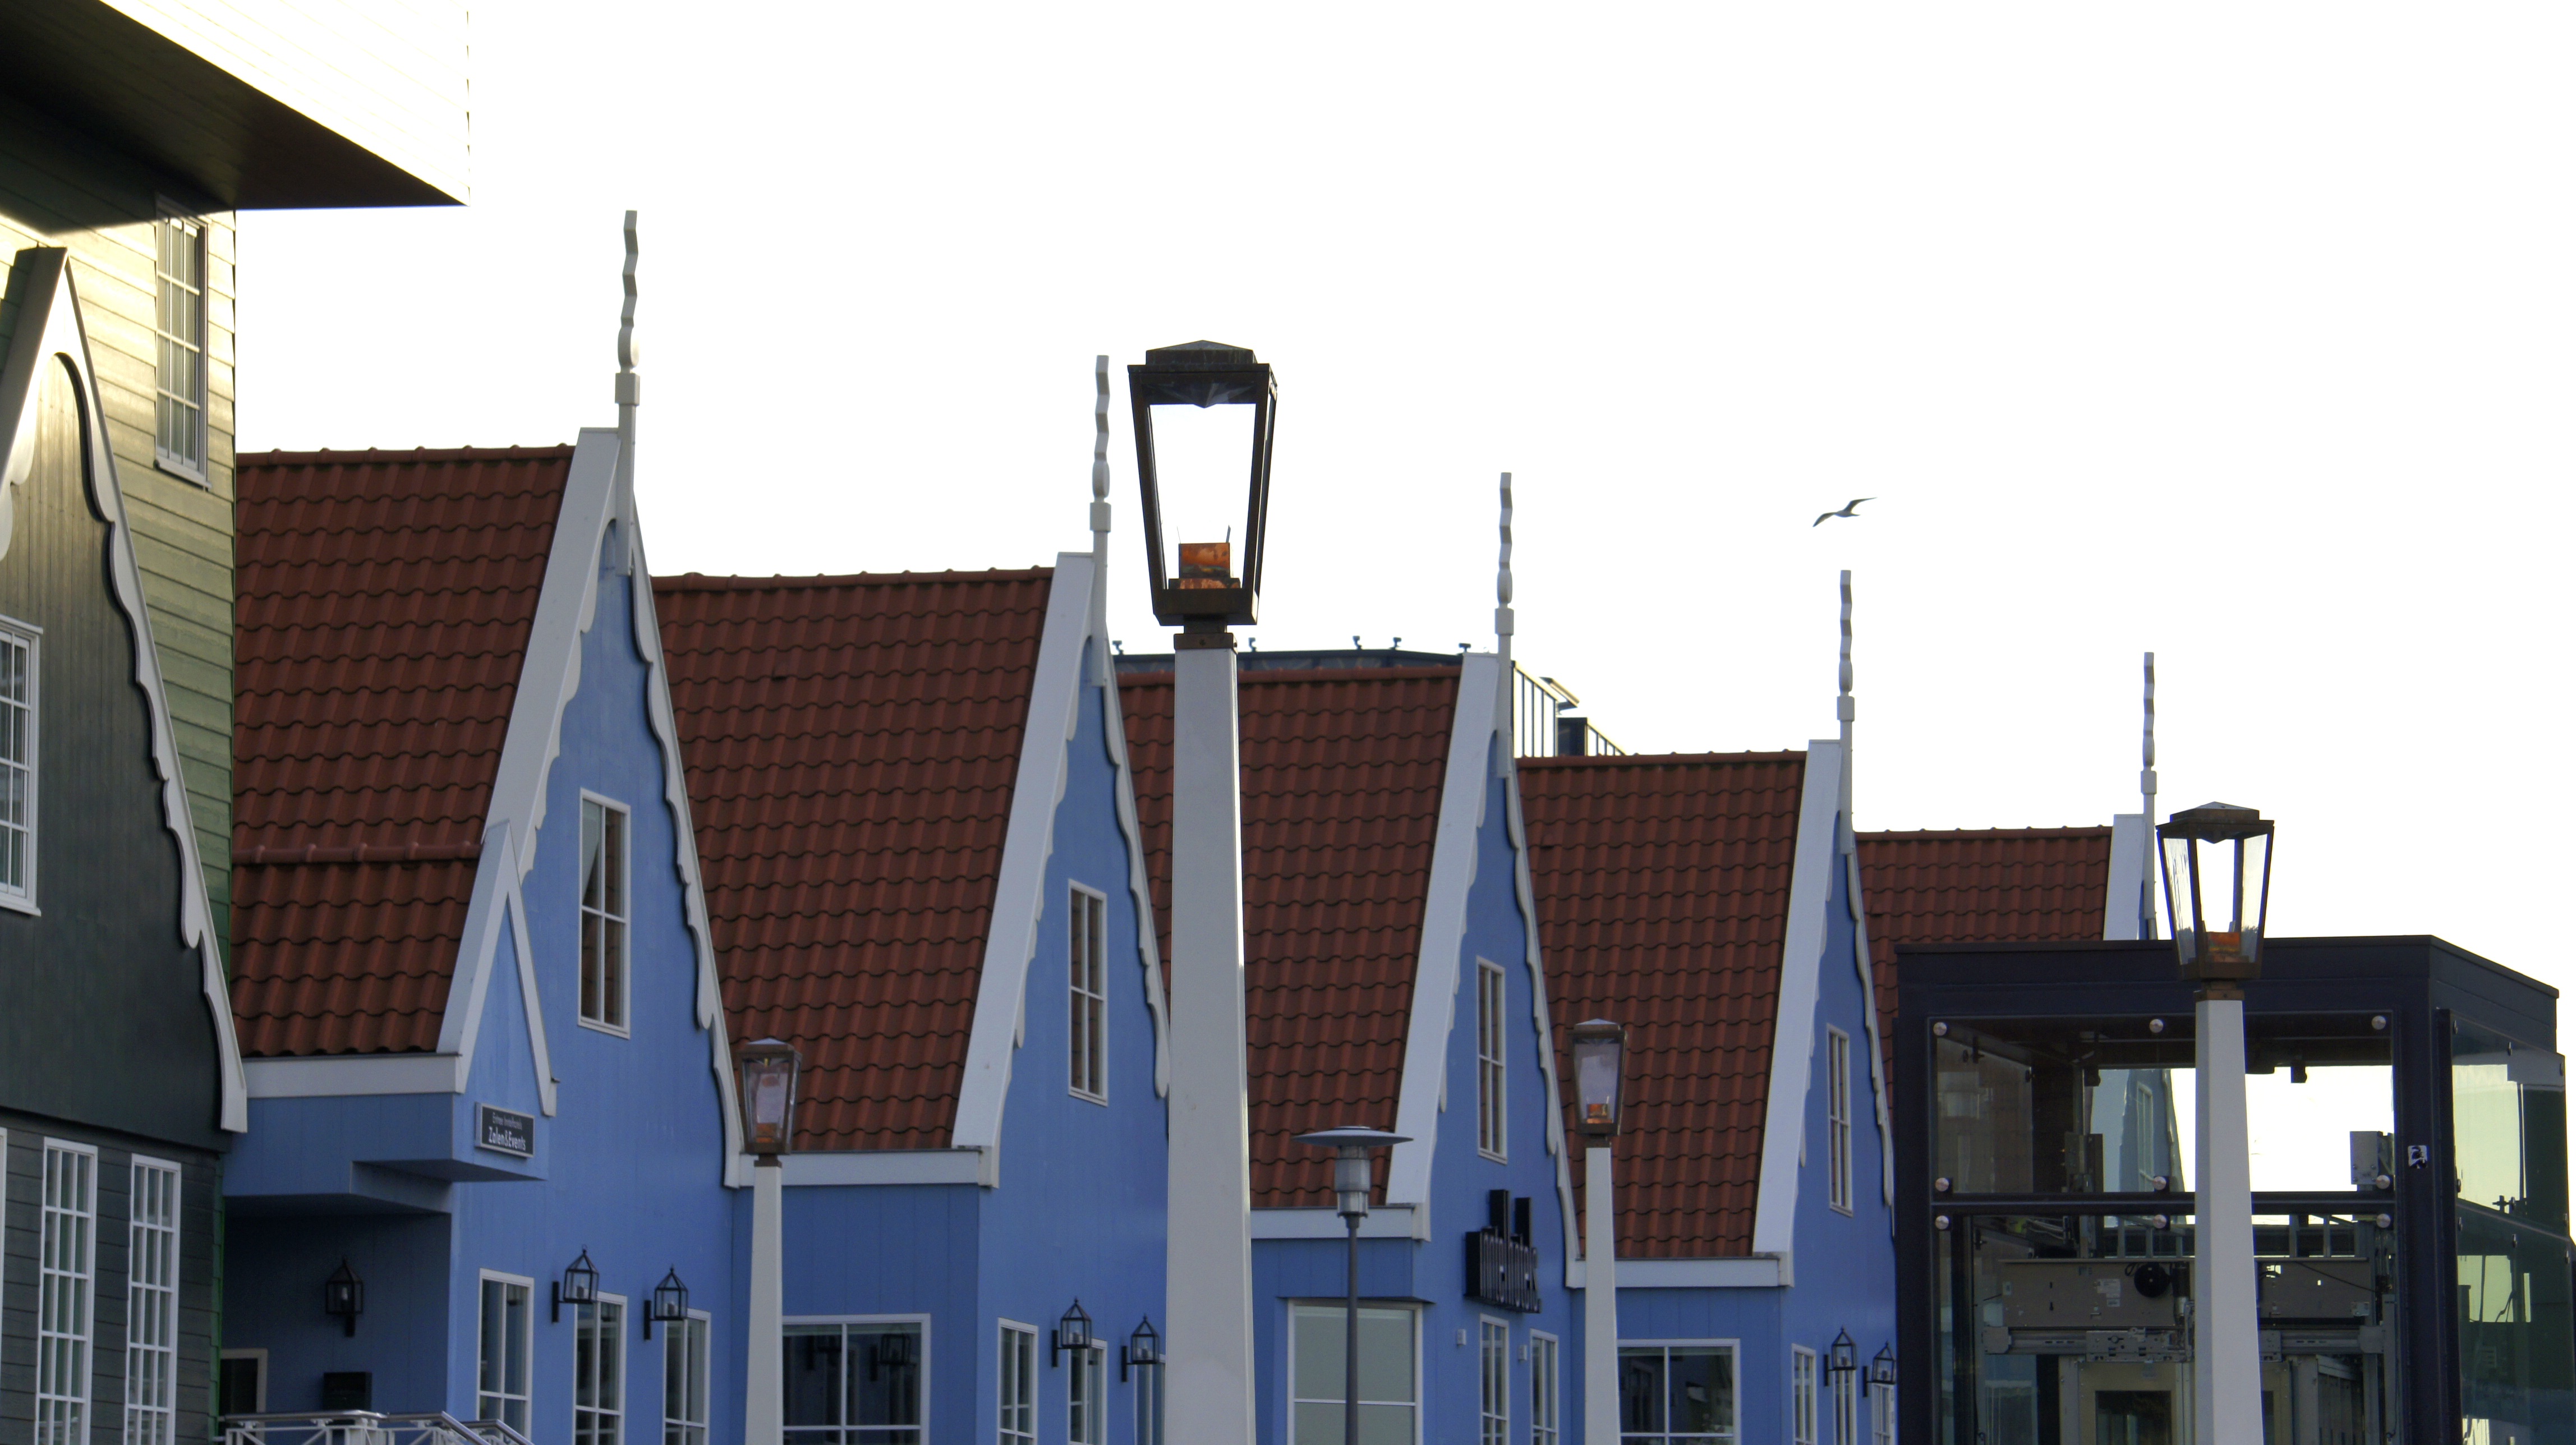
light, architecture, structure, house, city, skyscraper, europe, facade, historic, stadium, tower block, netherlands, dutch, traditional, zaandam, touristic, residential area, sport venue